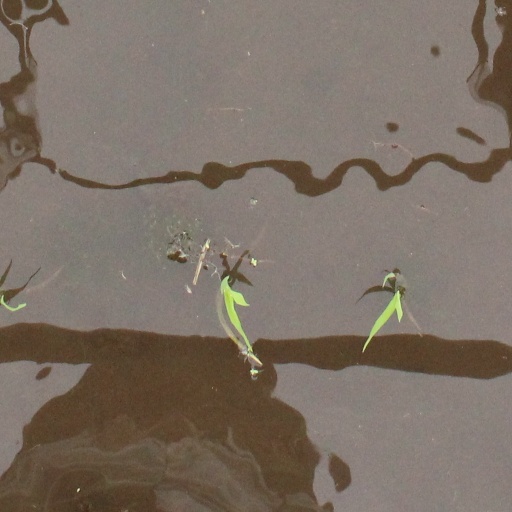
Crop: rice